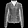
Label: Coat